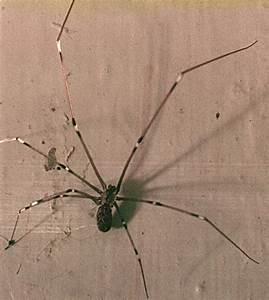
Label: spider